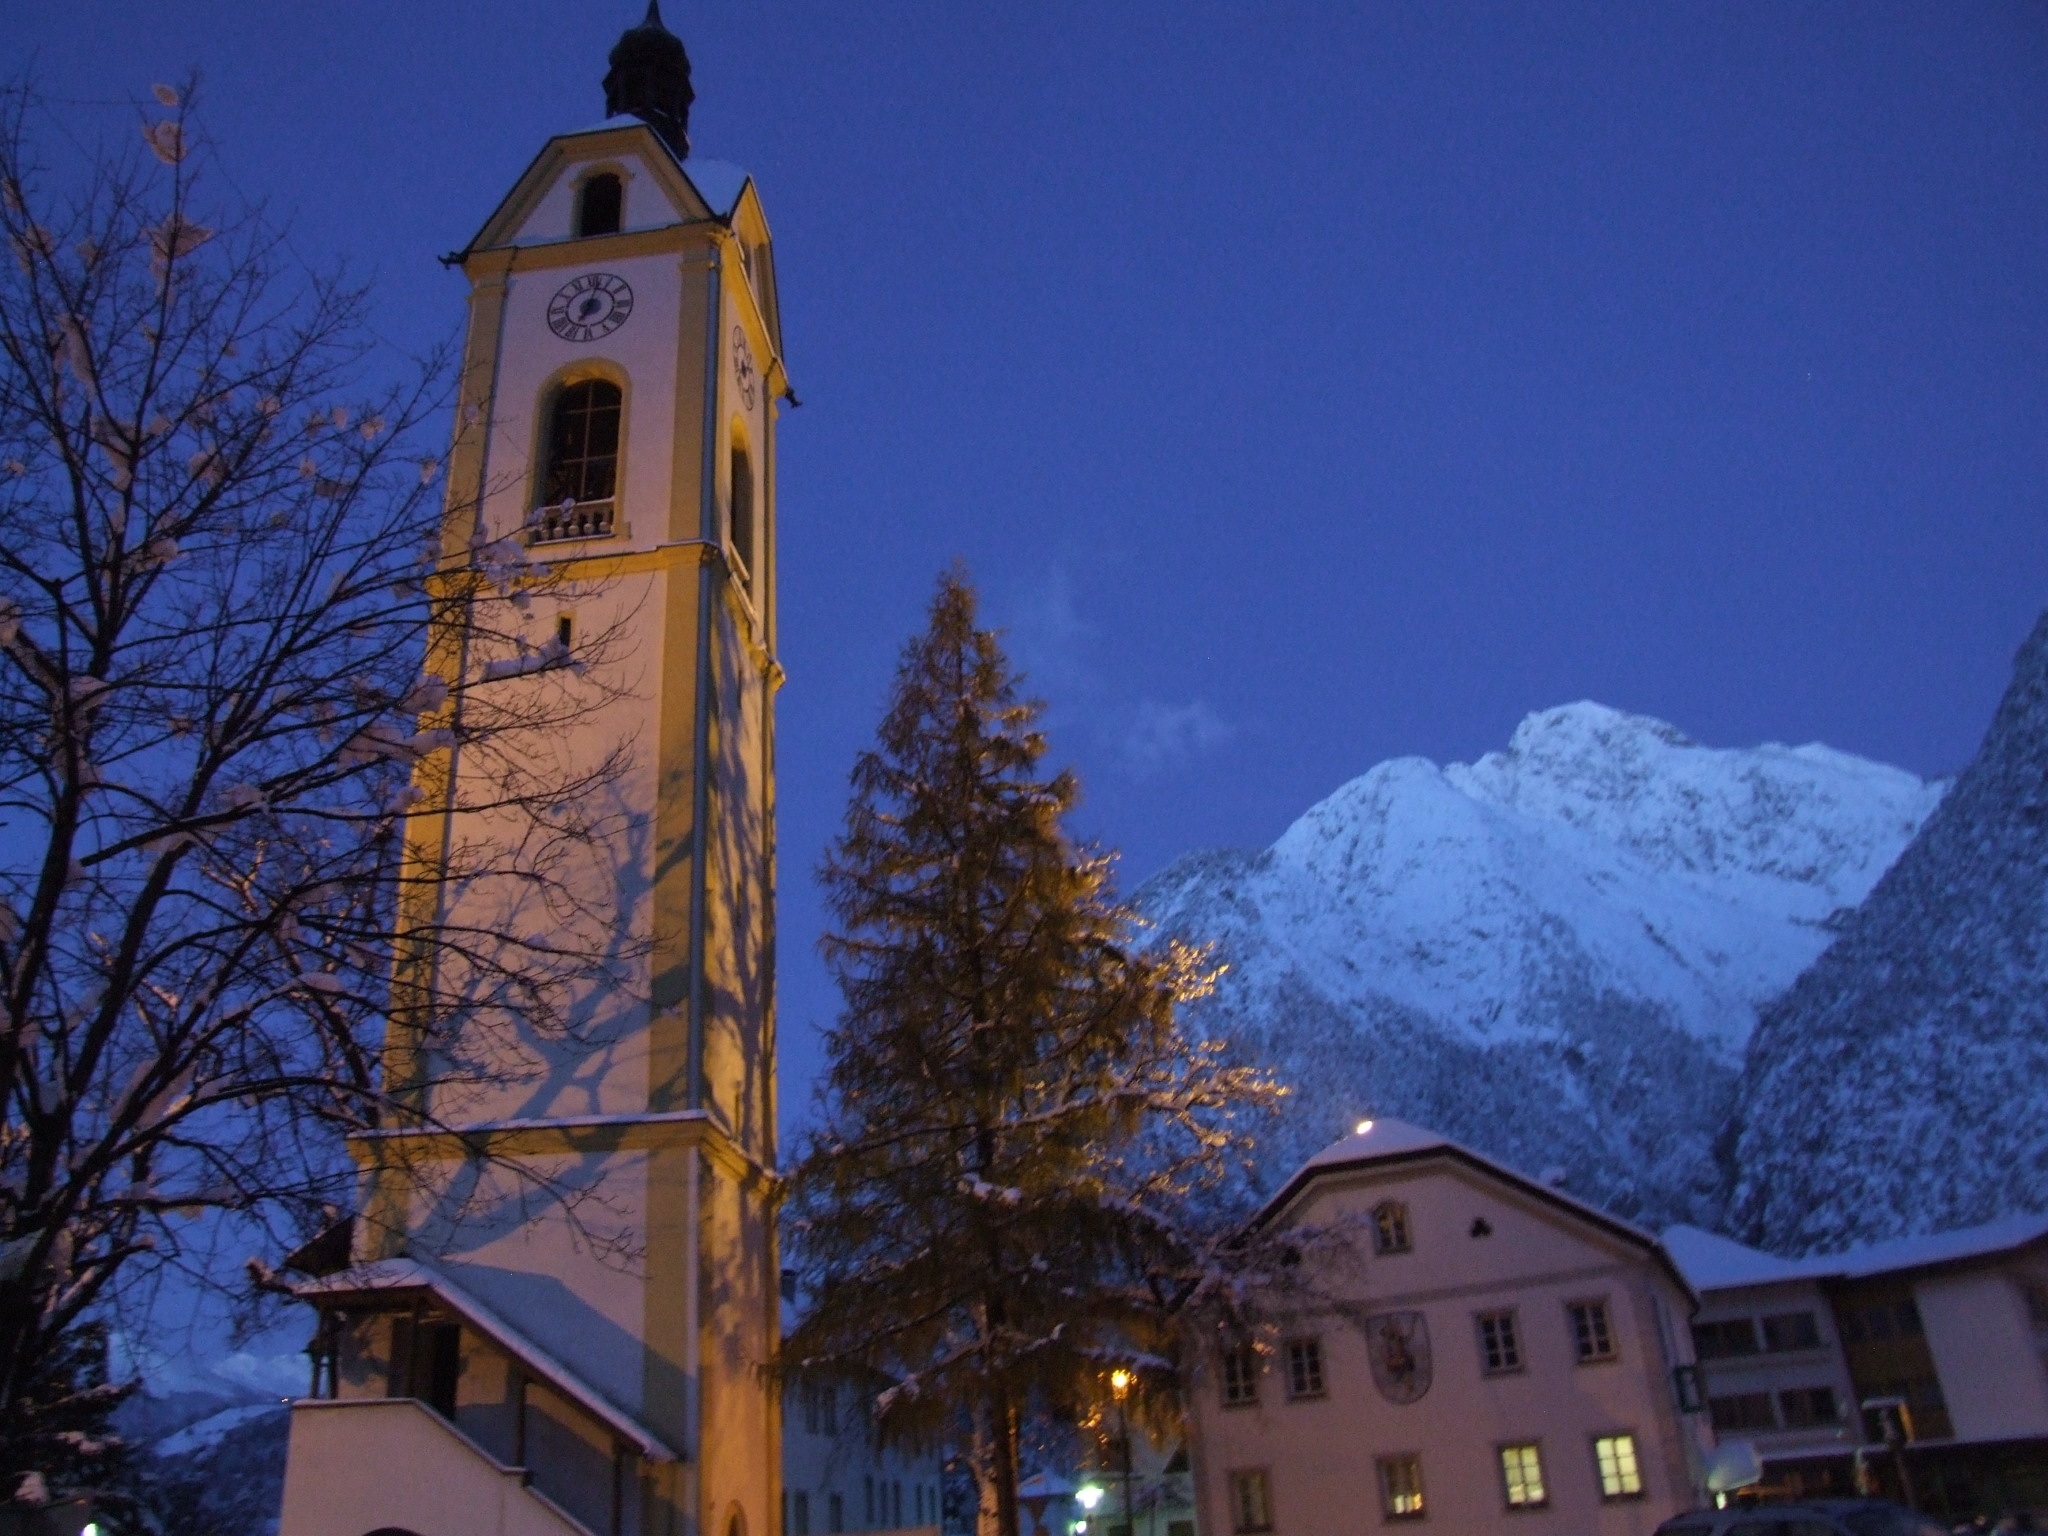
mountain, snow, winter, night, town, mountain range, evening, tower, weather, landmark, christmas, season, tyrol, zams, morgendstund